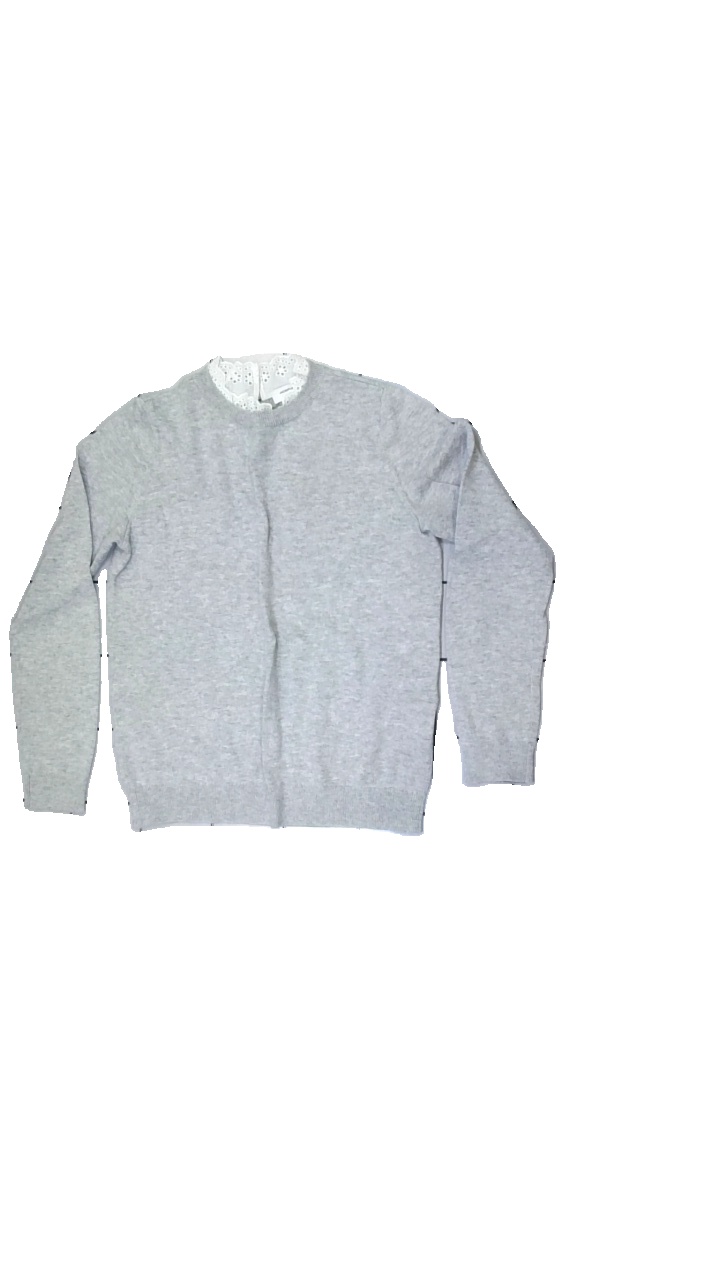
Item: Sweater (Ladies)
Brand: Jacqueline De Yong
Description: Grey sweater
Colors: Grey, White
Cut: Regular
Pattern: Other
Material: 60% nylon, 35% polyester, 5% wool
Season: All
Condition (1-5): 5
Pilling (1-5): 5
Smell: Minor
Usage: Reuse
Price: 50-100